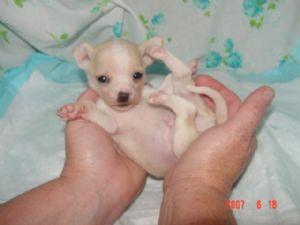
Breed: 420-n000124-Chihuahua